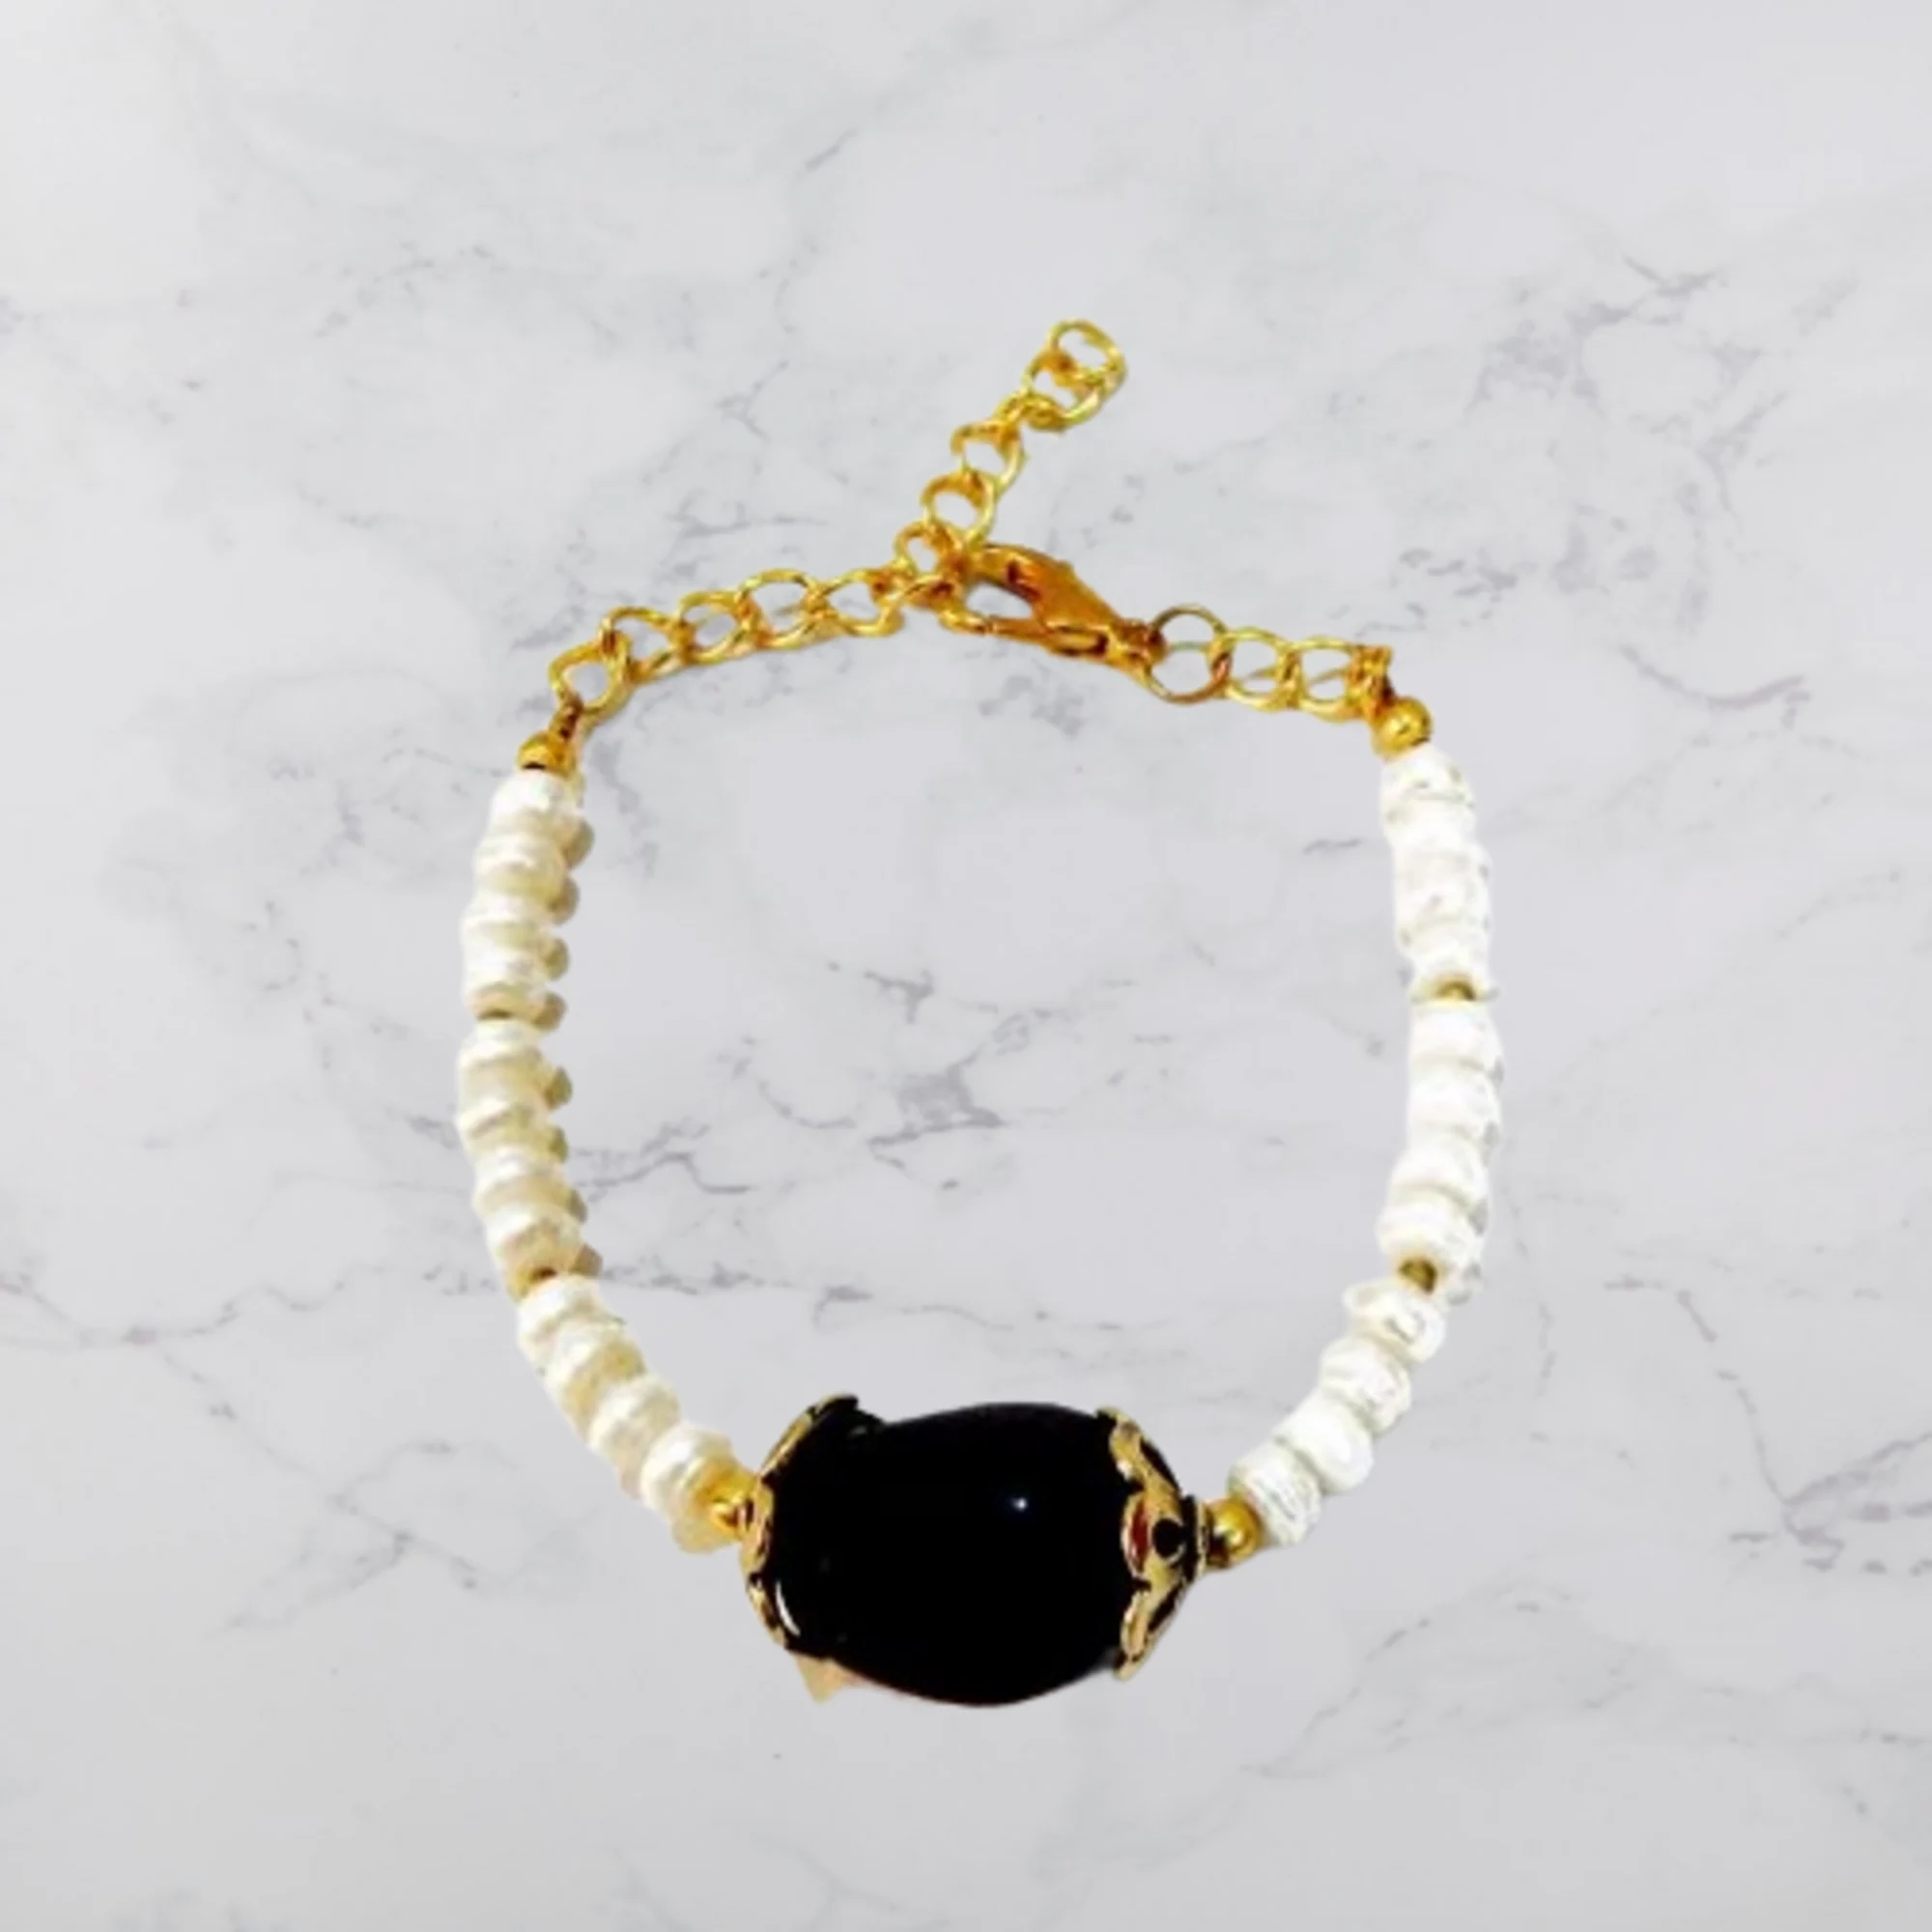
Jaya Vision Enterprises Amethist Tumble with real pearl Bracelet
Type: Bracelets
Brand: JAYA VISION ENTERPRISES
Price: Rs. 550
Real Pearl with Amethist tumble Bracelet 5 to 6 mm real pearl with Amethist tumble & gold polish copper chain Bracelet.